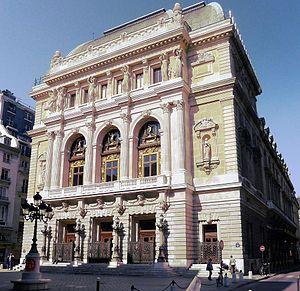
Opéra-comique (dit salle Favart) sur la place Boïeldieu - Paris II
Le théâtre national de l'Opéra-Comique, aussi appelé « salle Favart », est une salle de spectacles située place Boieldieu, dans le 2ᵉ arrondissement de Paris. Il a le statut d'établissement public à caractère industriel et commercial.
Les panneaux « Histoire de Paris » sont des panneaux d'information installés dans les rues de Paris devant certains des monuments parisiens.